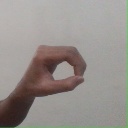
अक्षर: औ